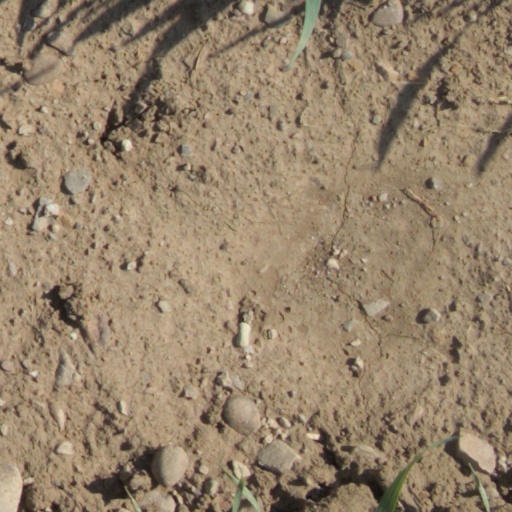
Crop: wheat